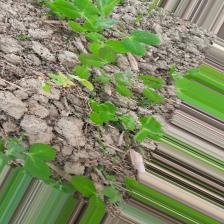
Label: Normal